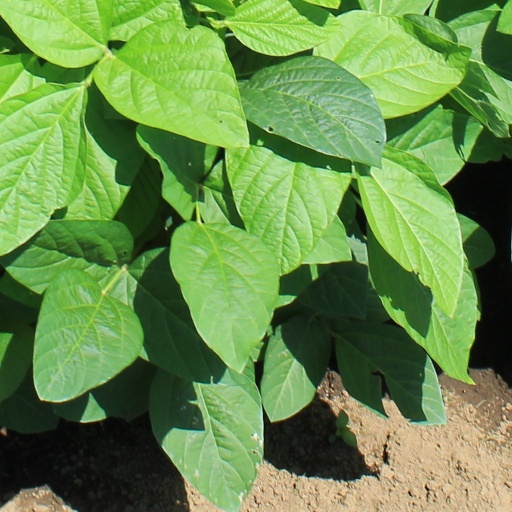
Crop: soybean